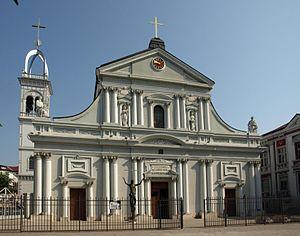
La cathédrale Saint-Louis est la co-cathédrale du diocèse de Sofia et Plovdiv, située à Plovdiv en Bulgarie. Elle est dédiée à saint Louis, roi de France.